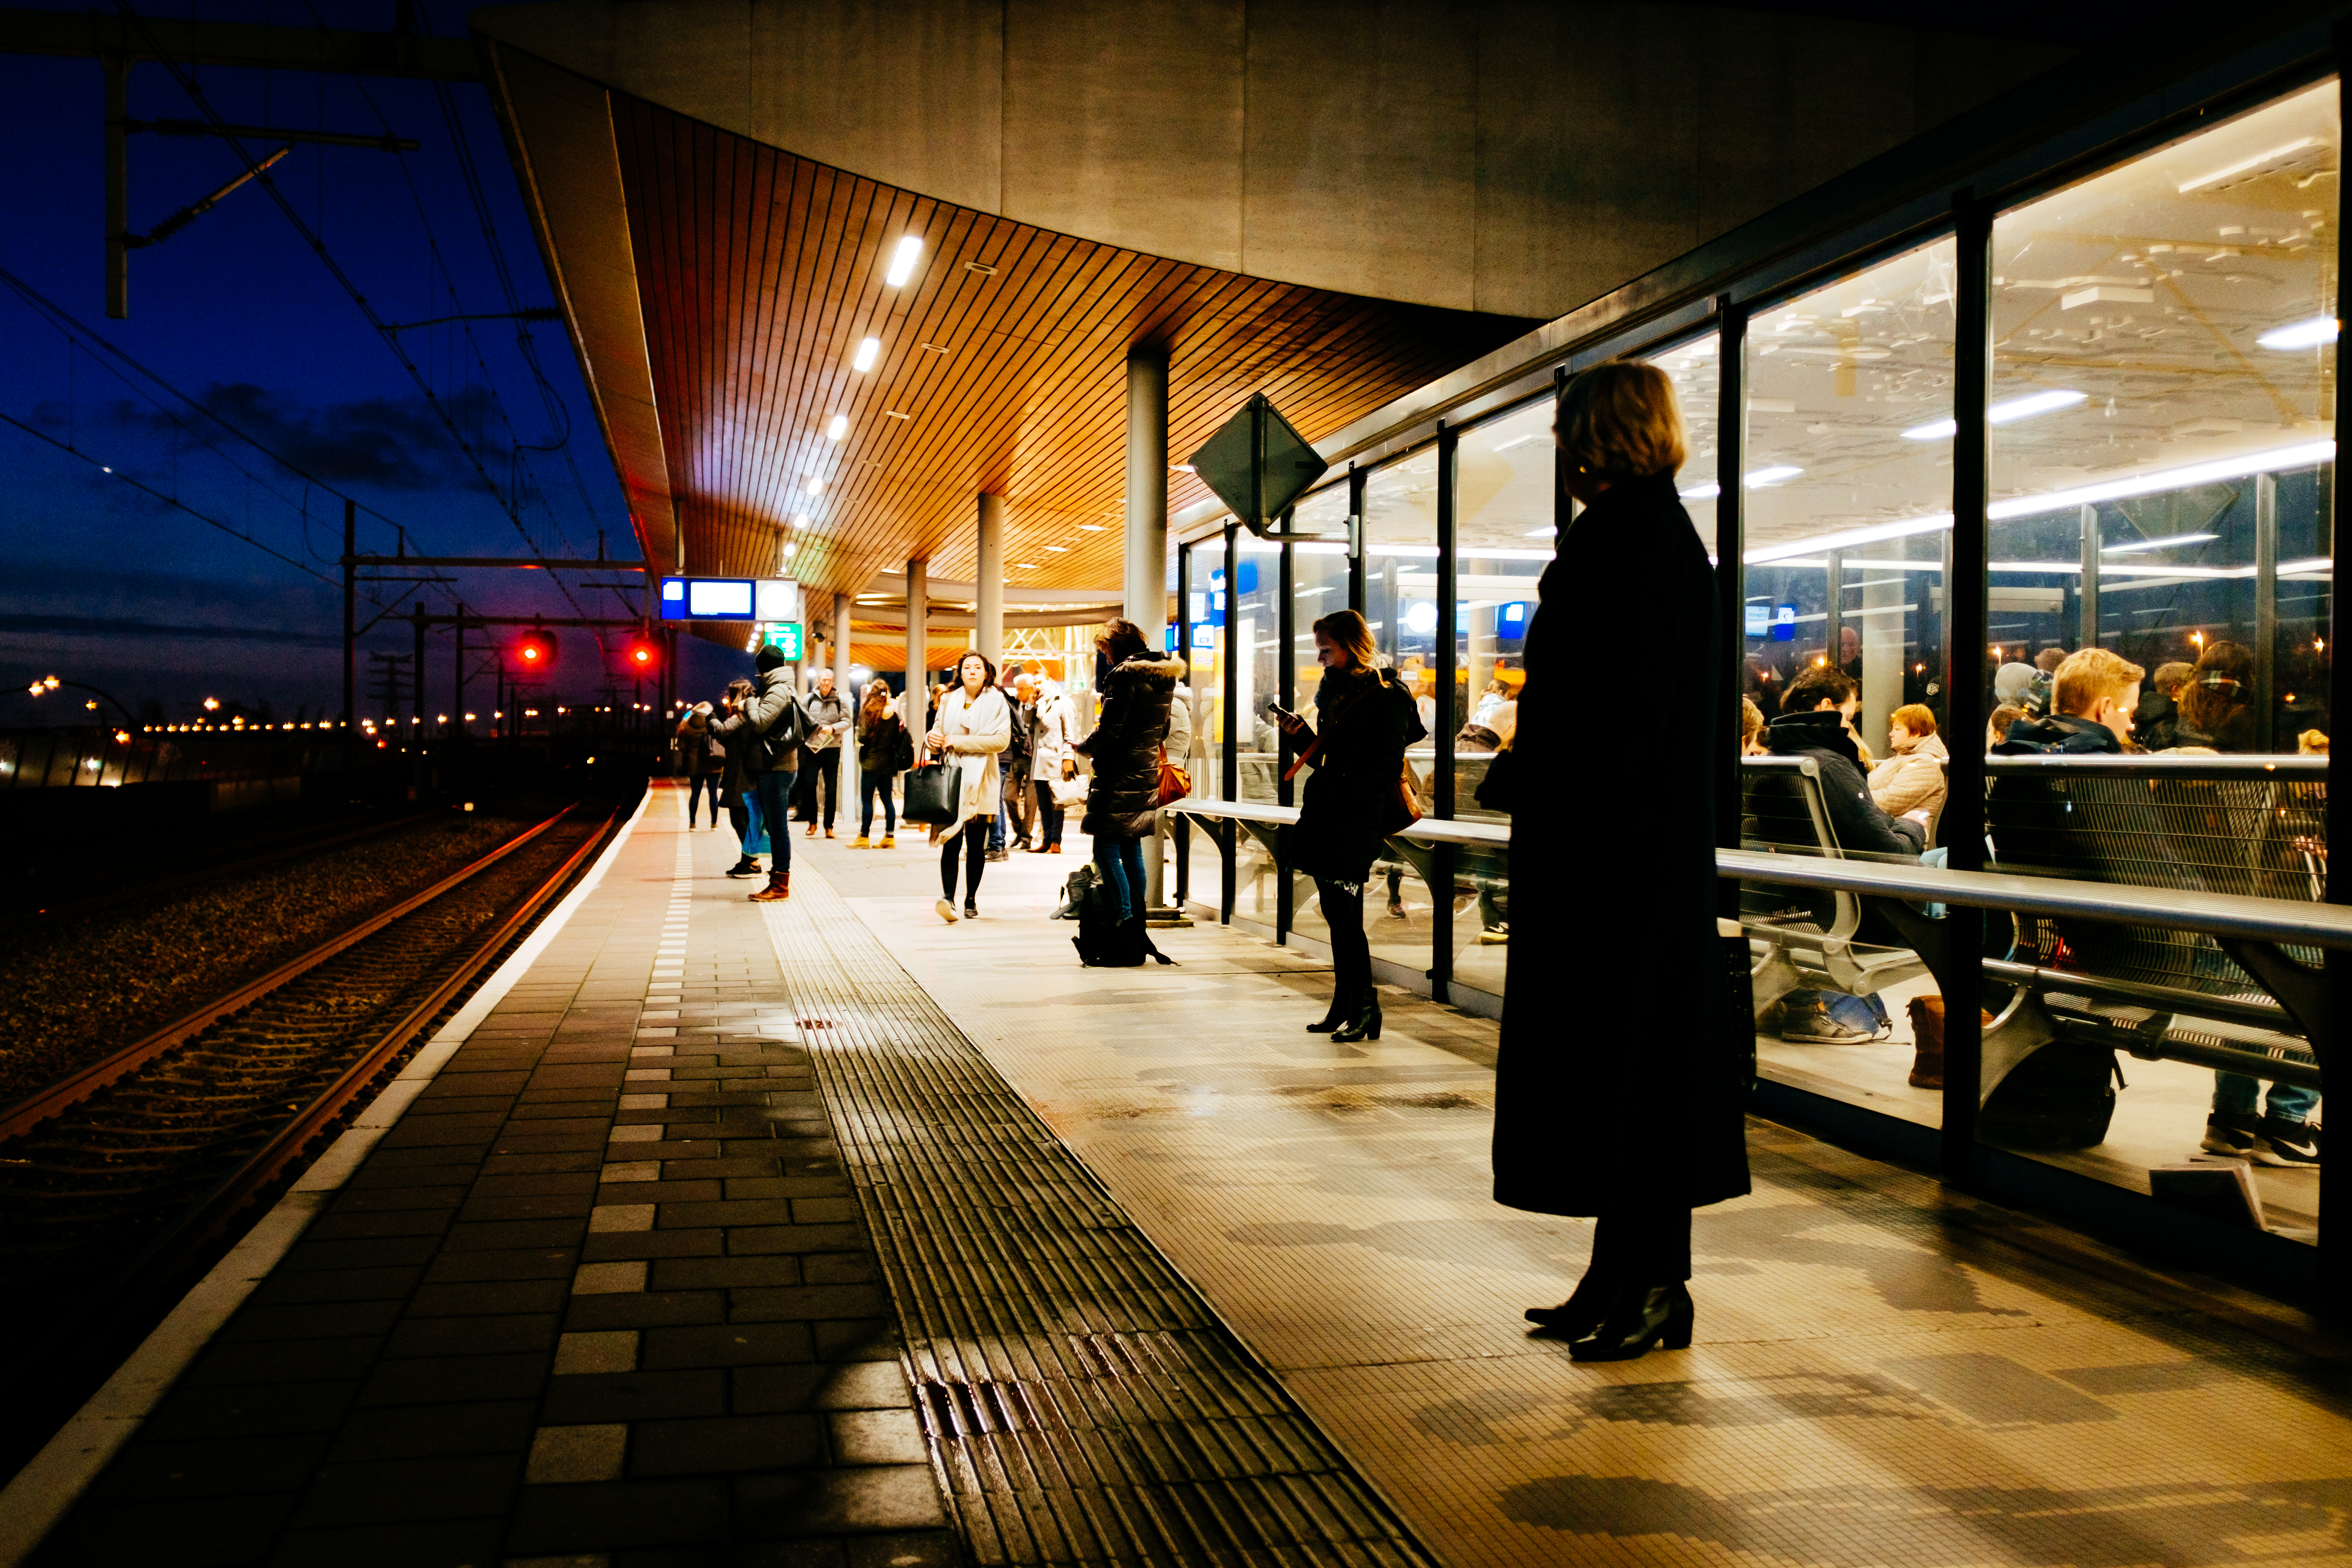
light, people, railway, night, crowd, transport, evening, train station, platform, public transportation, public transport, lights, infrastructure, tourist attraction, train tracks